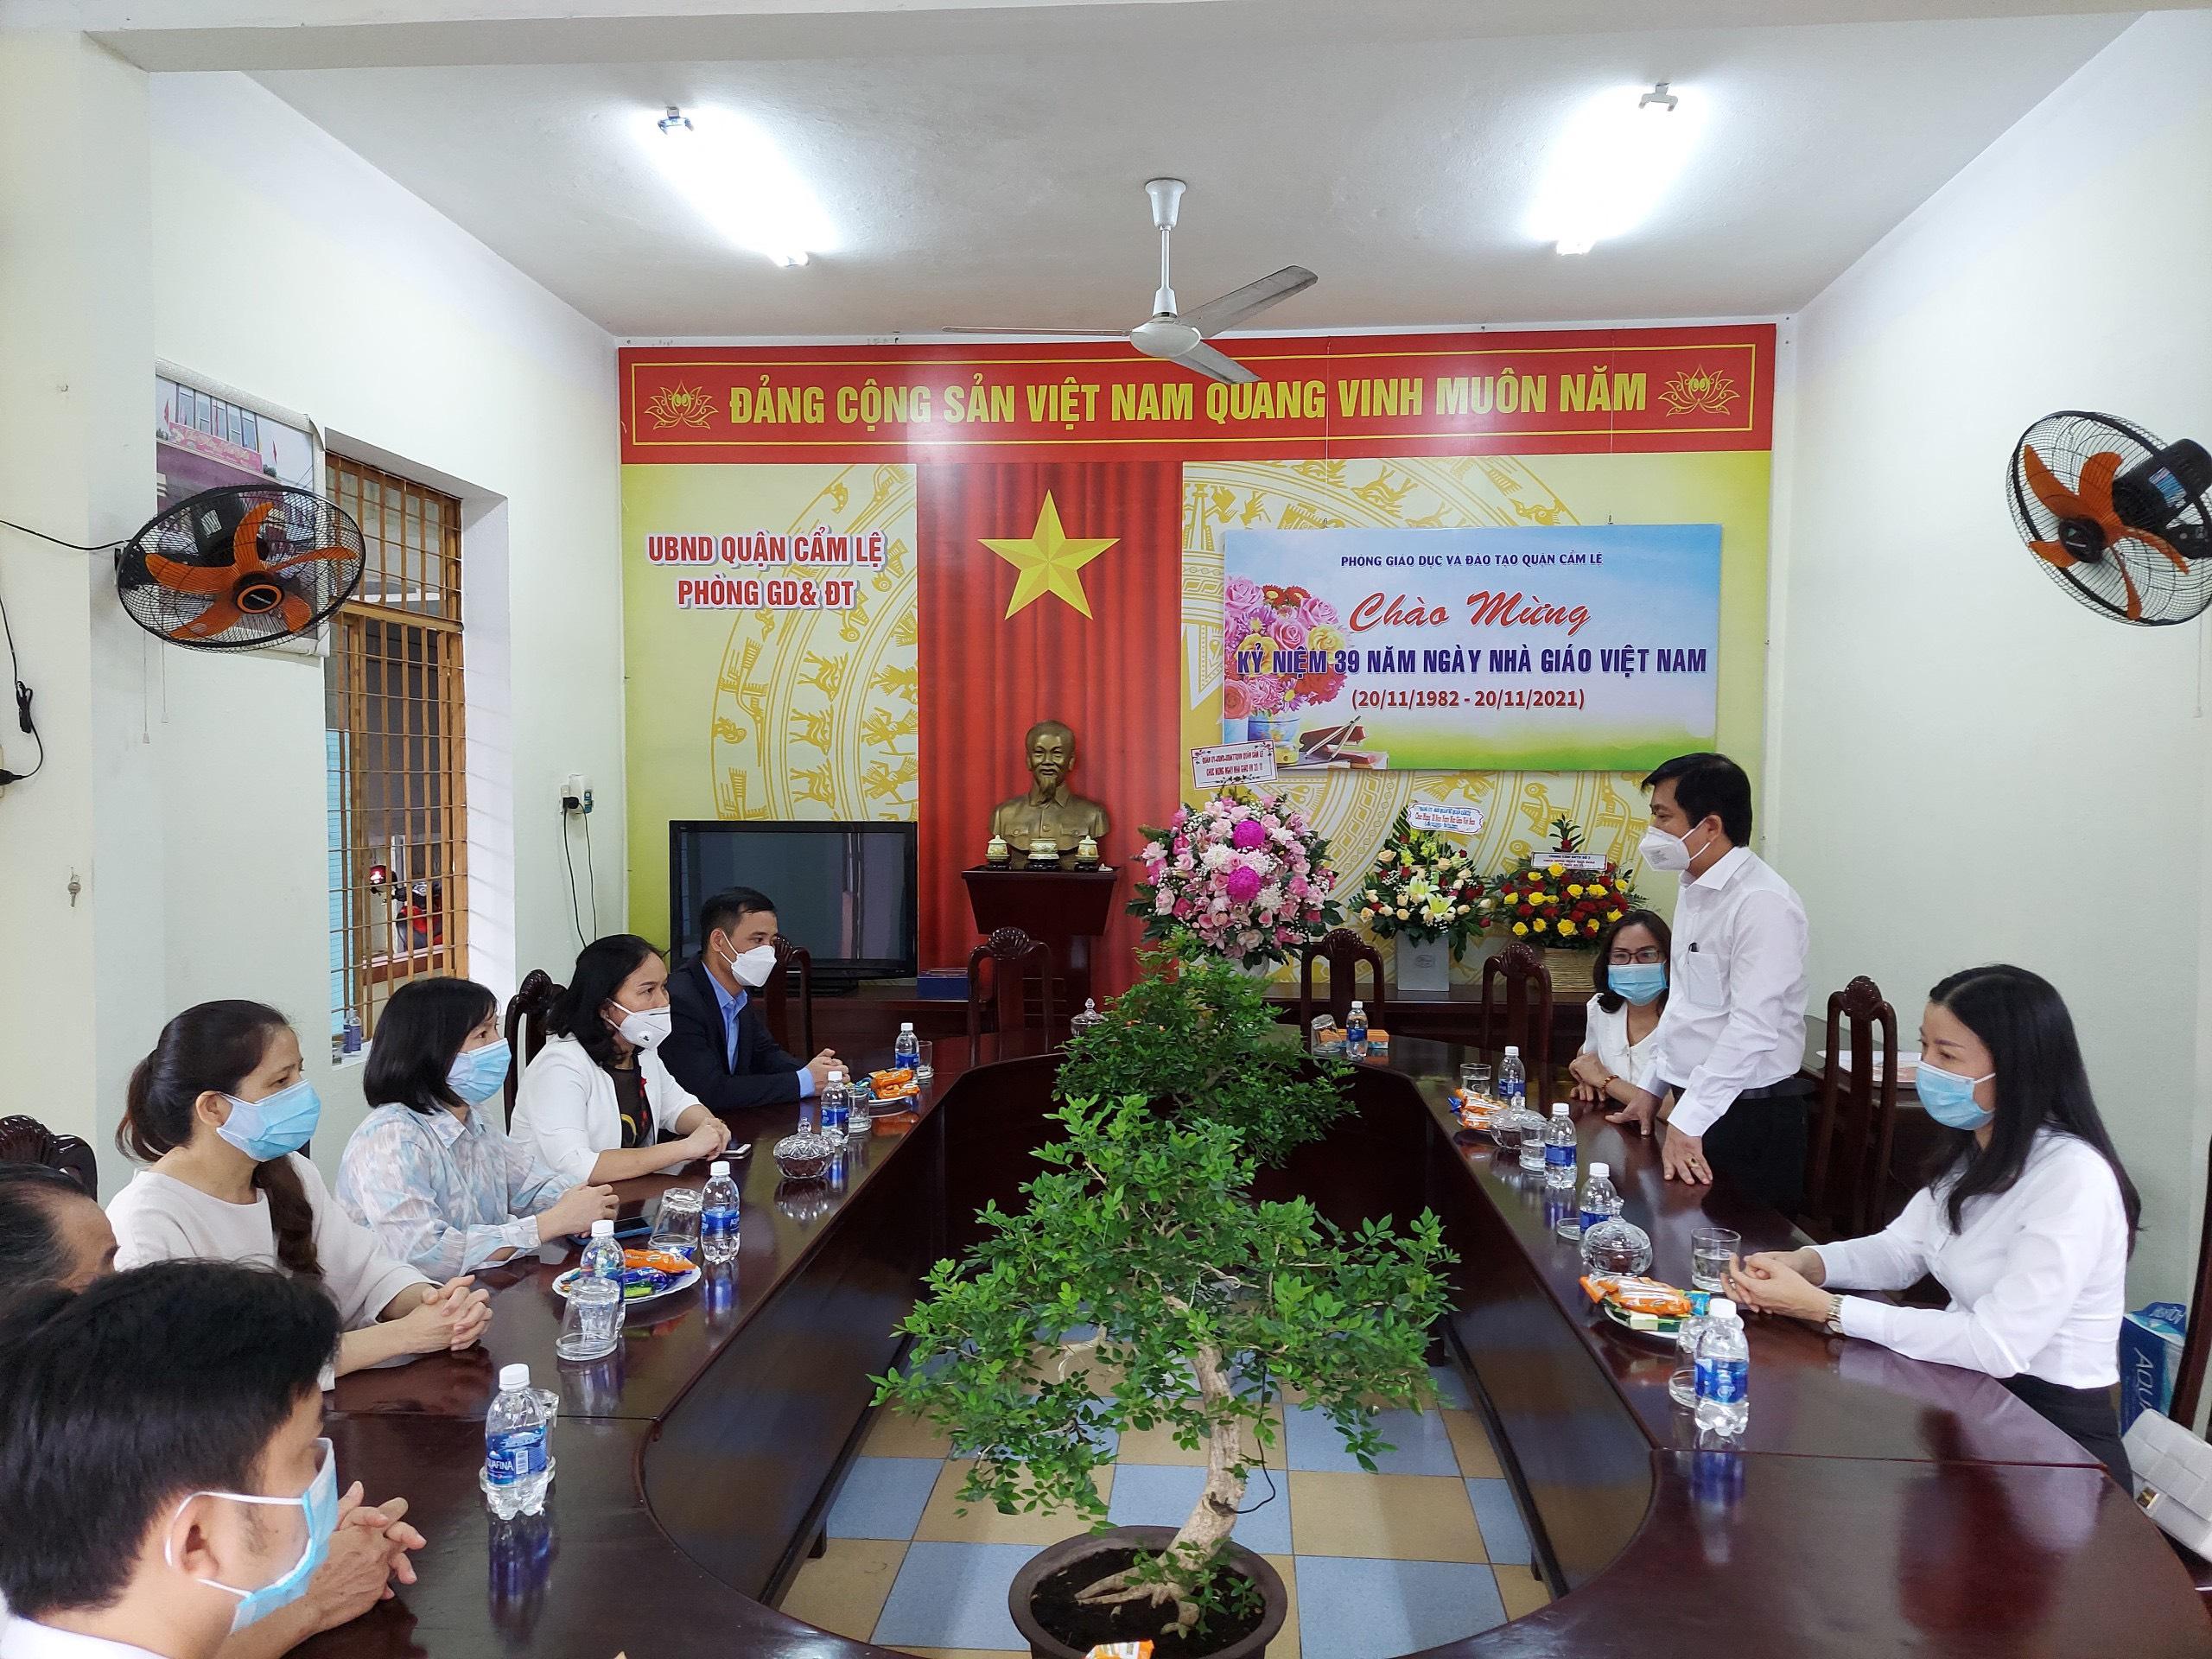
có một người đàn ông mặc áo sơ mi trắng đang phát biểu